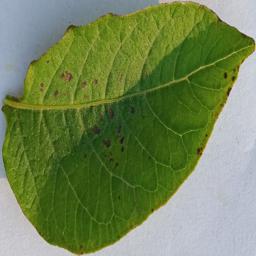
Etiqueta: Tizon_Temprano